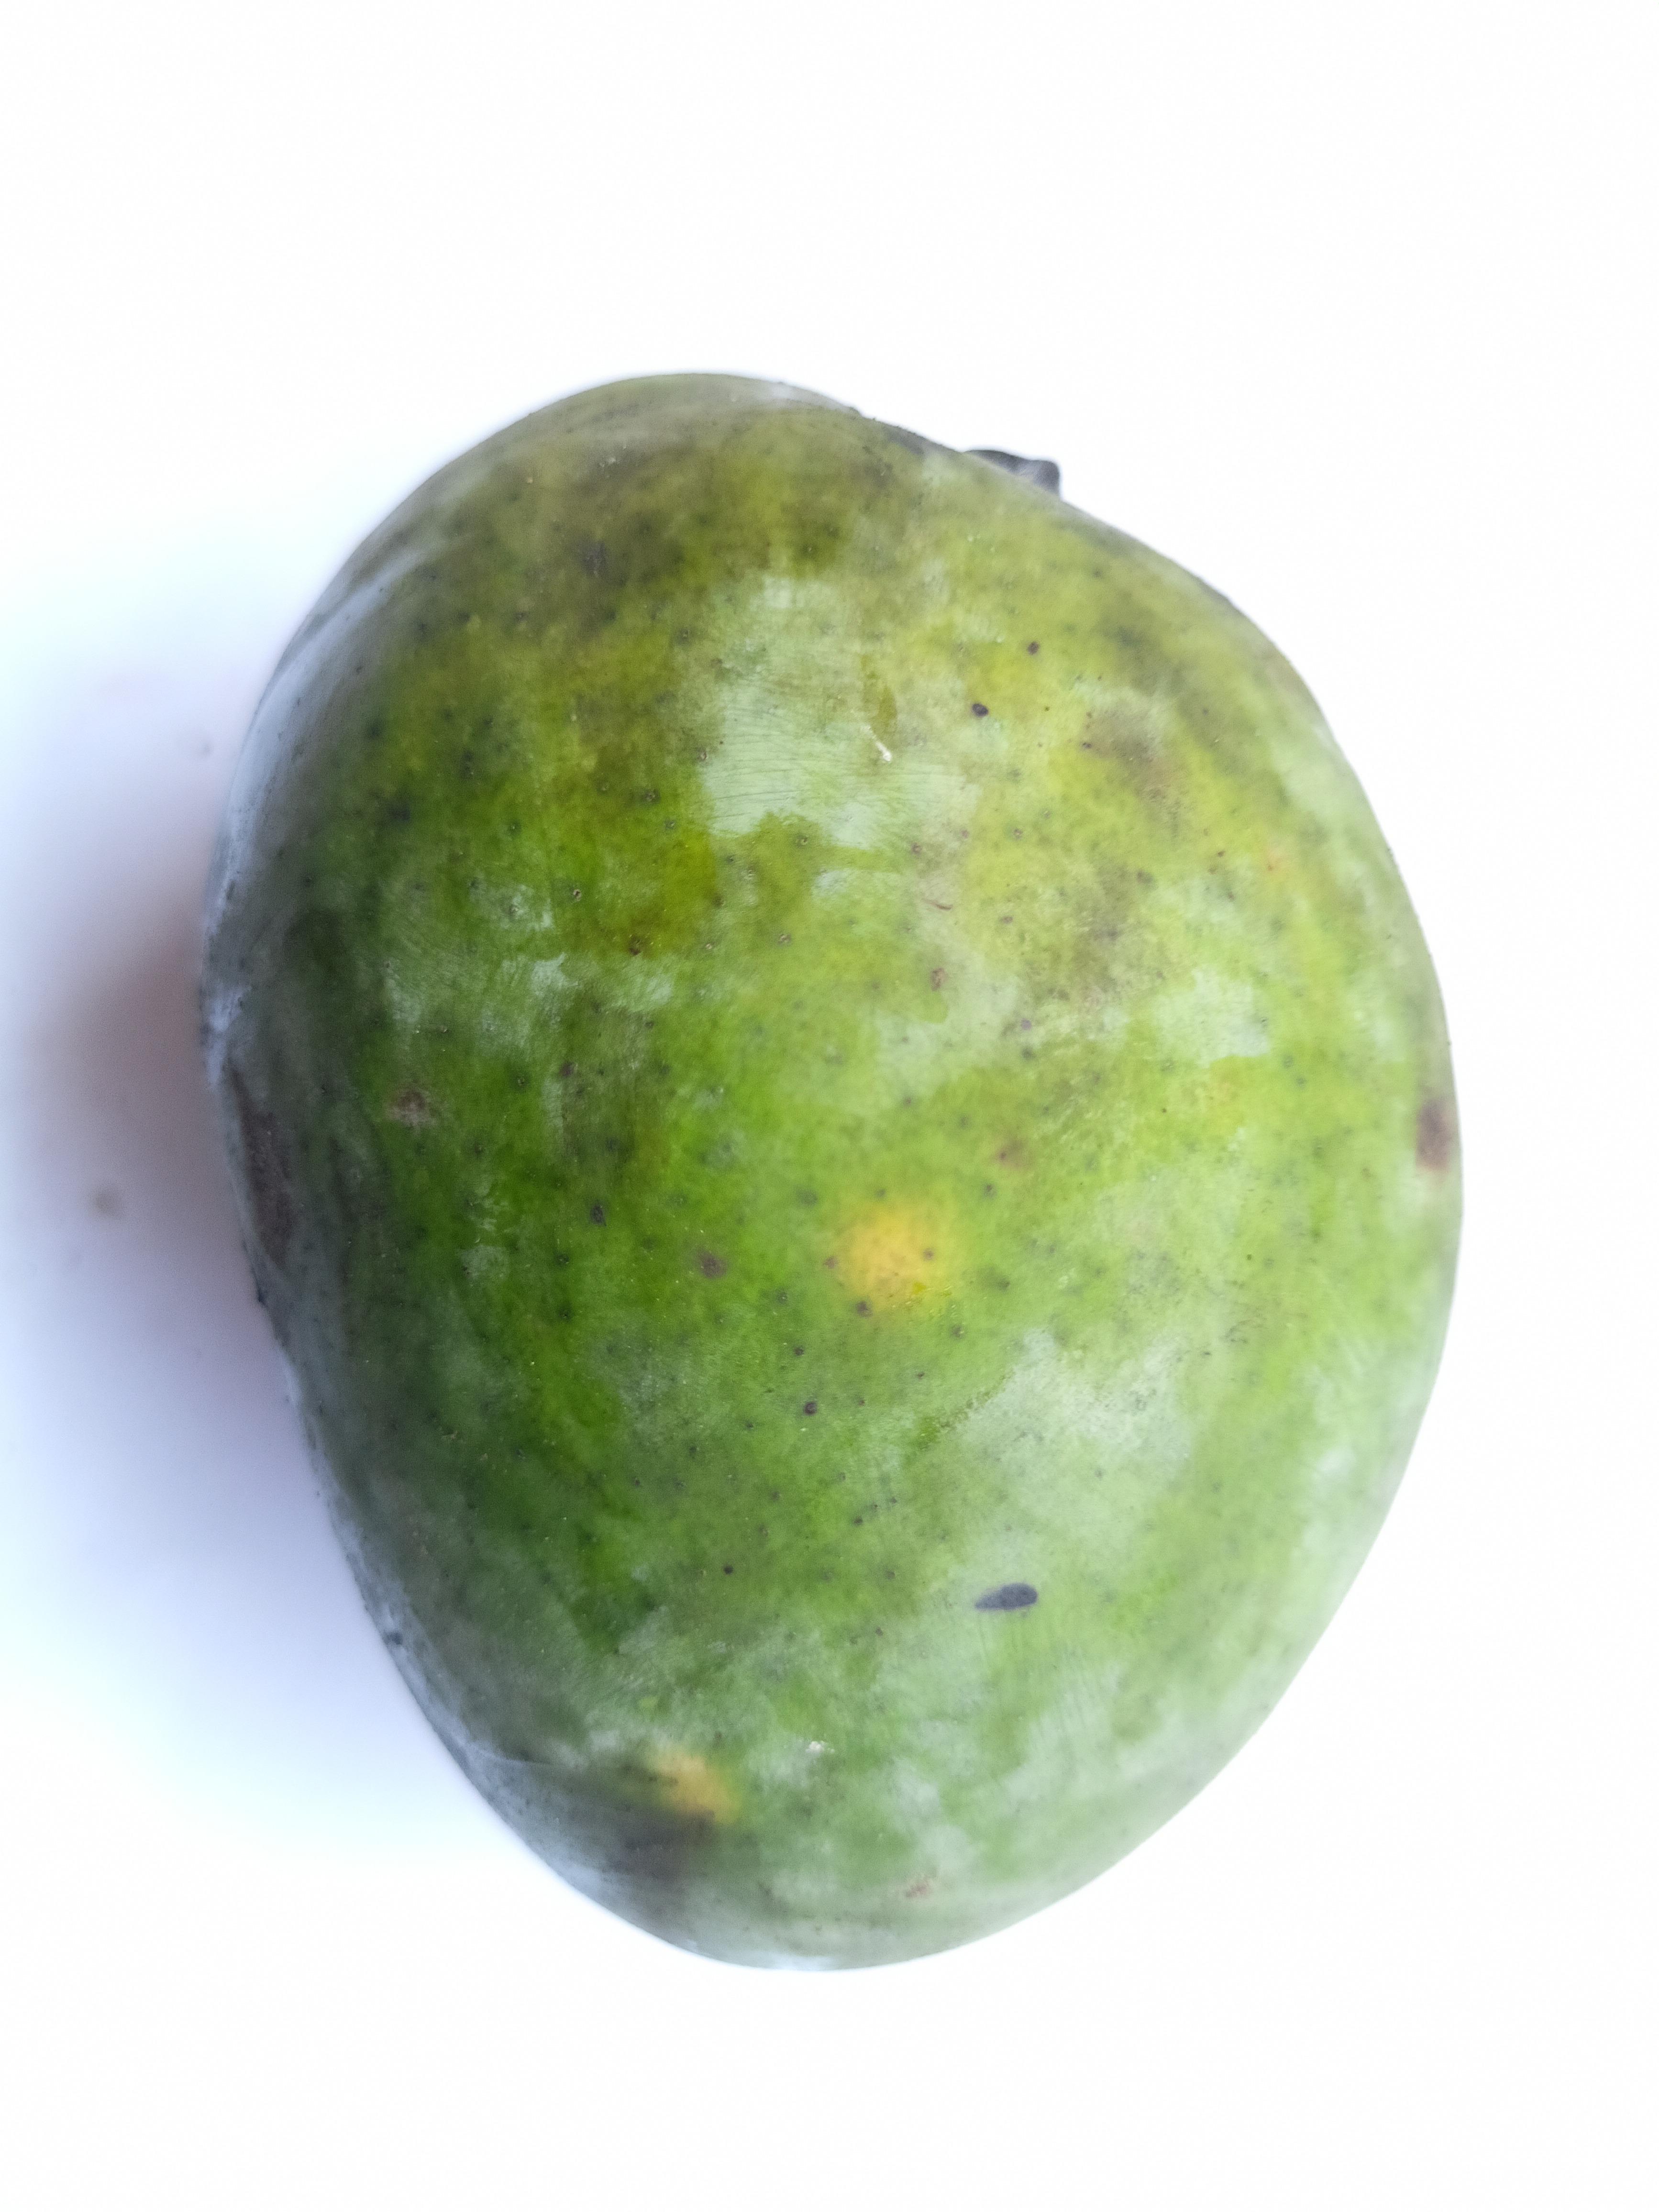
Mango variety: Khrishapat